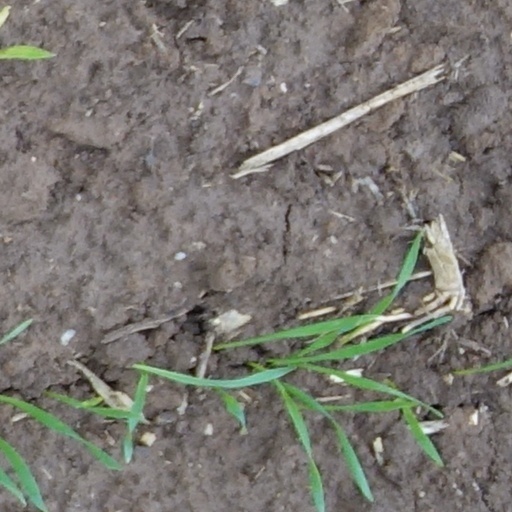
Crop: wheat